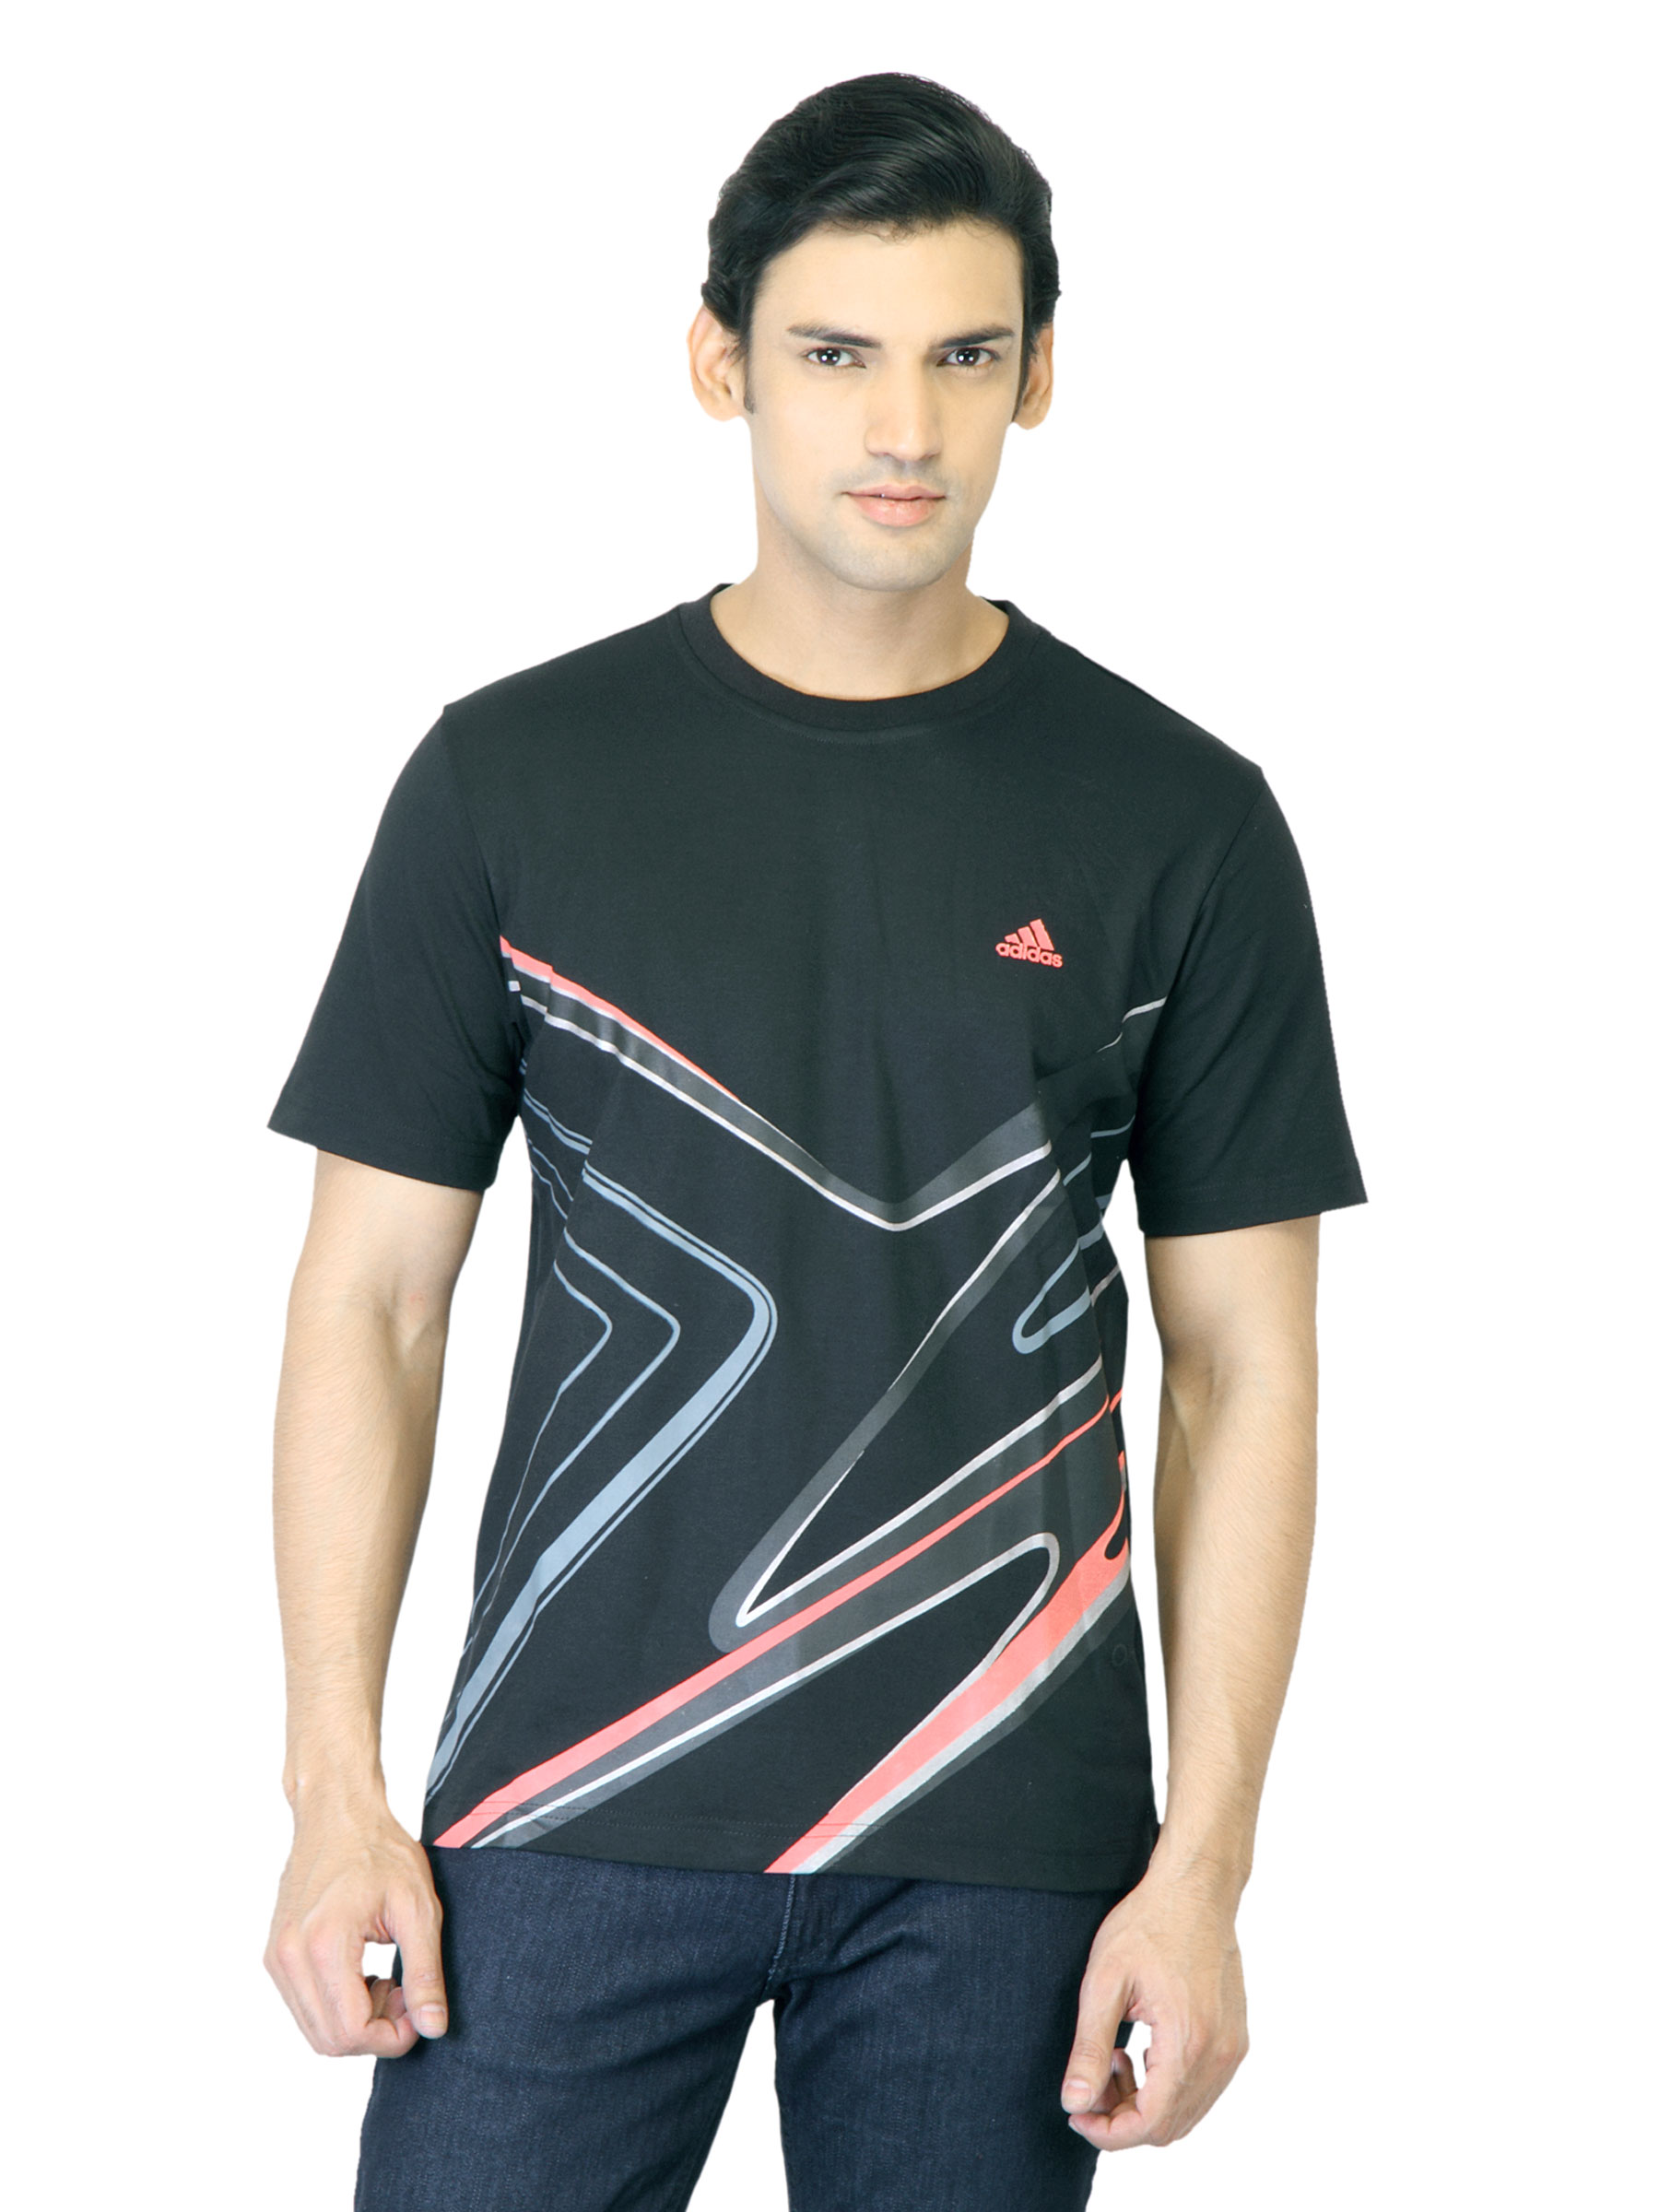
ADIDAS Men Black Printed T-shirt
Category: Apparel / Topwear / Tshirts
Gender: Men
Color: Black
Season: Fall 2011
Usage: Casual